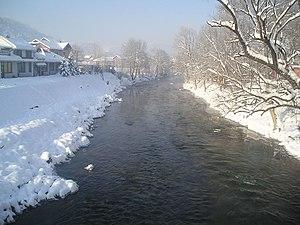
Čelinac est une ville et une municipalité de Bosnie-Herzégovine située dans la République serbe de Bosnie. Selon les premiers résultats du recensement bosnien de 2013, la ville intra muros compte 5 802 habitants et la municipalité 16 874.
La Vrbanja est une rivière de Bosnie-Herzégovine, affluent droit du Vrbas. Sa longueur est de 85,3 km.